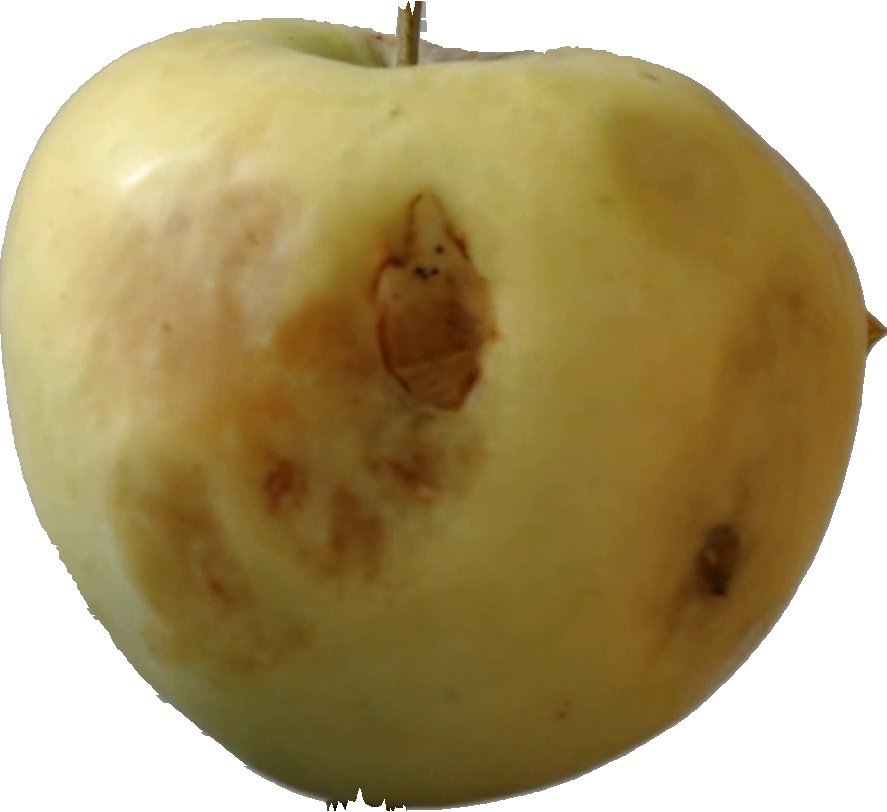
Label: apple_hit_1